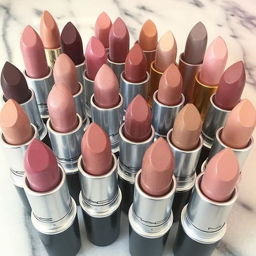
anatomical structure on a budget !